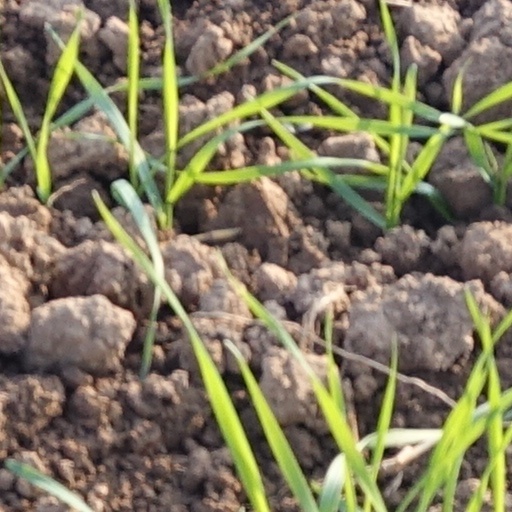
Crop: wheat